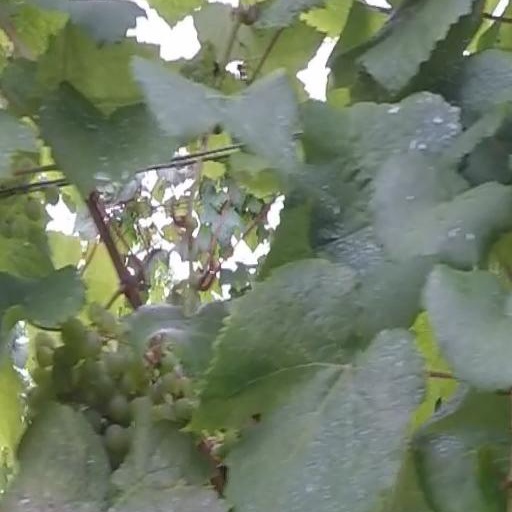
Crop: grape